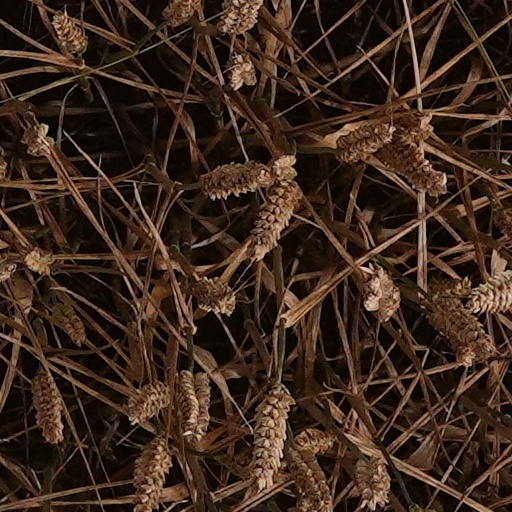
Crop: wheat